Dave Freisleben

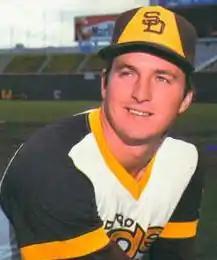
Freisleben in 1978

David James Freisleben (born October 31, 1951) is an American former professional baseball pitcher. He played in Major League Baseball (MLB) for the San Diego Padres, Cleveland Indians, and Toronto Blue Jays.